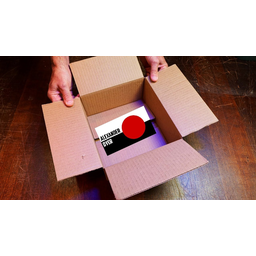
Label: cardboard